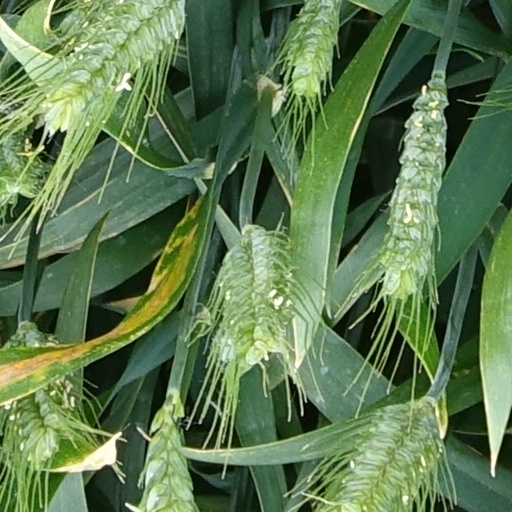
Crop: wheat